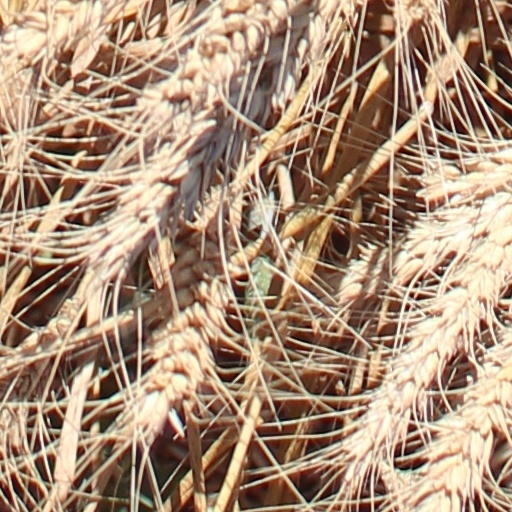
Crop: wheat